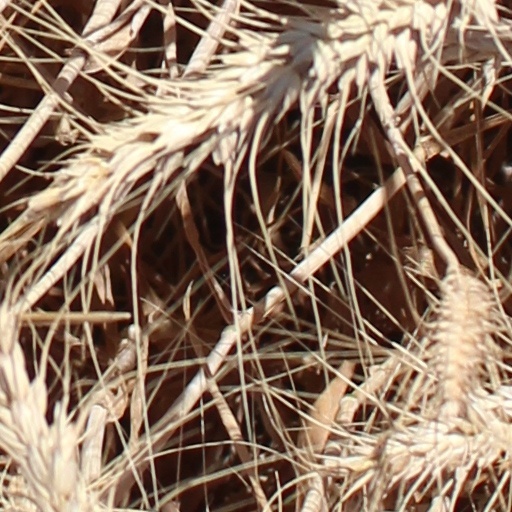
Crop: wheat